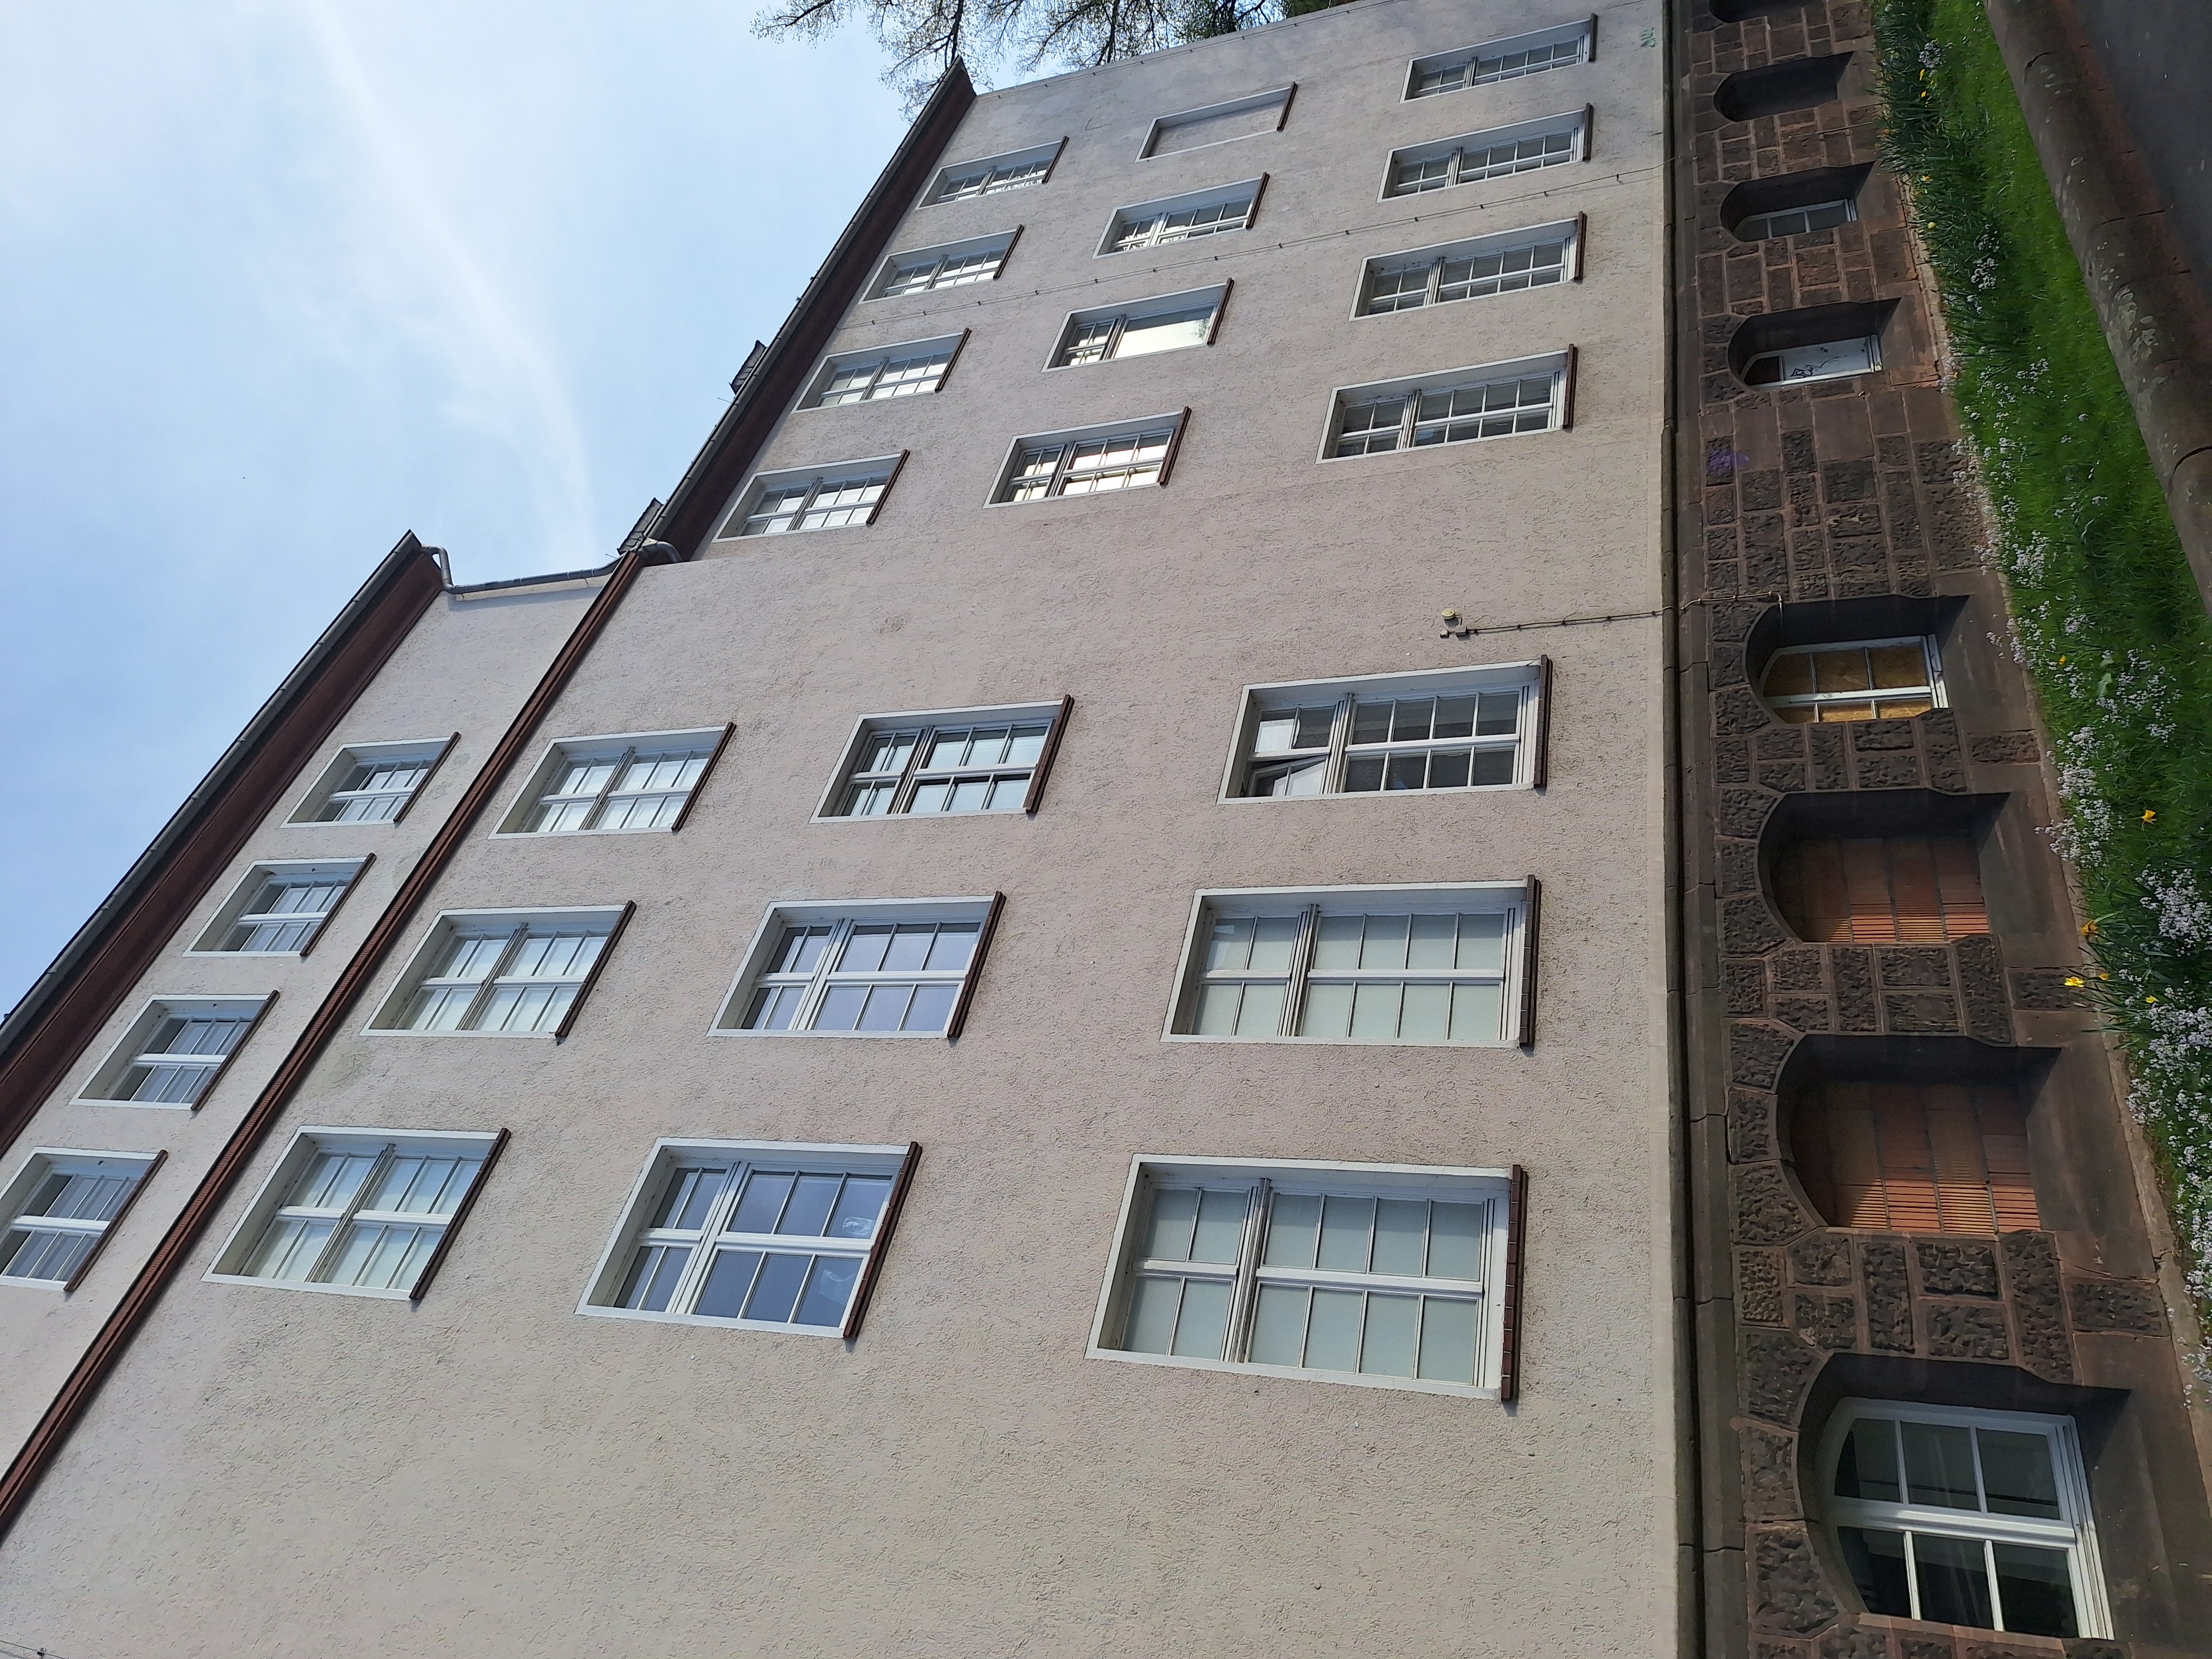
Building: Robert-Koch-Straße 4